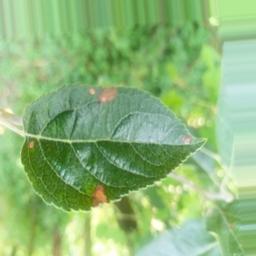
Label: Alternaria